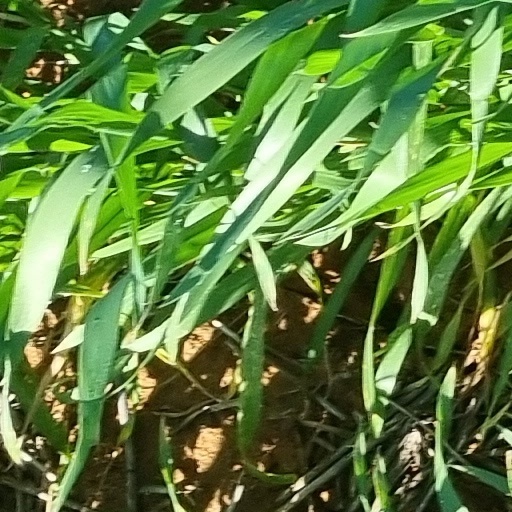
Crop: wheat